Betzdorf (Sieg) station

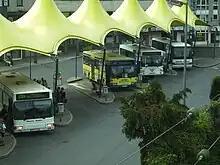
Bus station in Betzdorf

There are various bus routes from the nearby bus station operated by four transport companies connecting neighbouring communities and other districts. Most services serve to carry students to and from school, which is why they usually only run in the morning and the early afternoon (the German school day finishes at about 1.30 pm). Since the state border of North Rhine-Westphalia is not far away, buses connect with some communities and districts there.